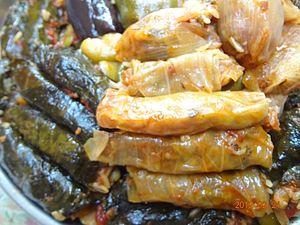
Le dolma est une recette que l'on retrouve dans de nombreuses régions, où il est connu sous différents noms. C'est un plat très répandu dans les cuisines des pays de Méditerranée orientale, du Caucase, des Balkans, du Moyen-Orient, du Maghreb, et de Méditerranée occidentale. On le trouve jusqu'en Asie centrale et en Inde.